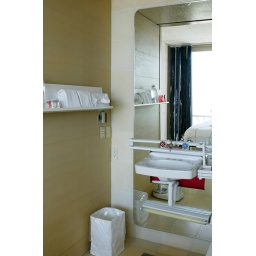
The room is studio like, no door to the shower area, with floor to ceiling glass which over look the town.